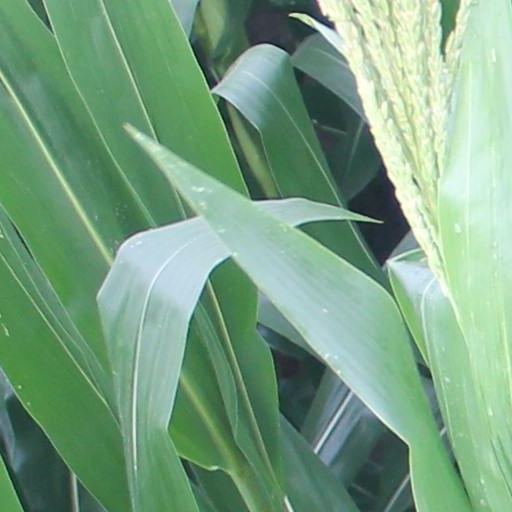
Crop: maize; corn